Slátur

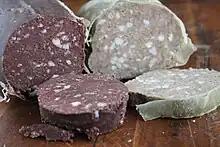
Slátur

Slátur ("slaughter") is an Icelandic food made from the innards of sheep. There are two types of slátur; "blóðmör" (Icelandic) or "blood pudding" and "lifrarpylsa" ("liver sausage"). The first is similar to Irish and British black pudding, although it does not contain the spices used in British and Irish cuisine. They are also much smoother in texture.